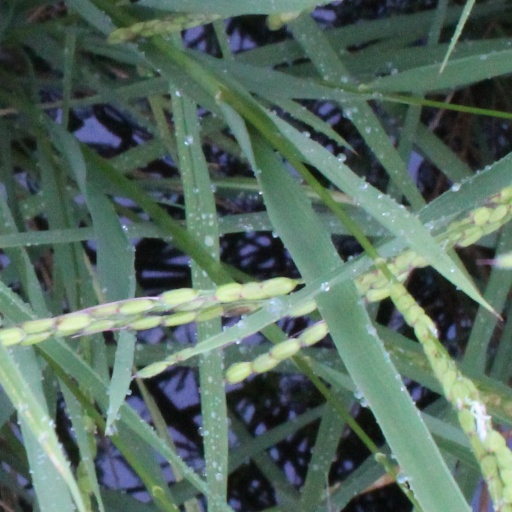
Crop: rice